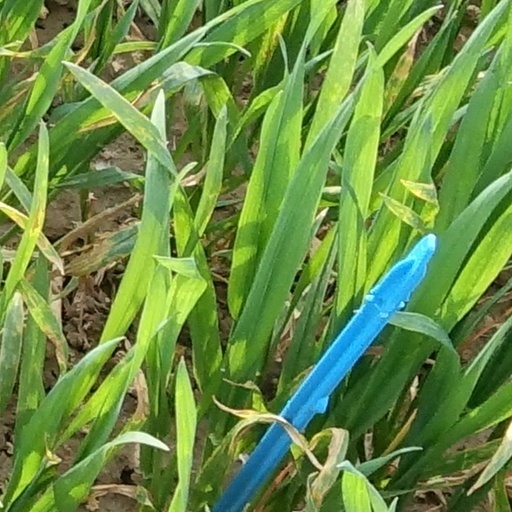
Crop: wheat